Nkawkaw

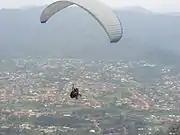

Nkawkaw is the location of football team Okwawu United and is also the location of the Nkawkaw Park (stadium).